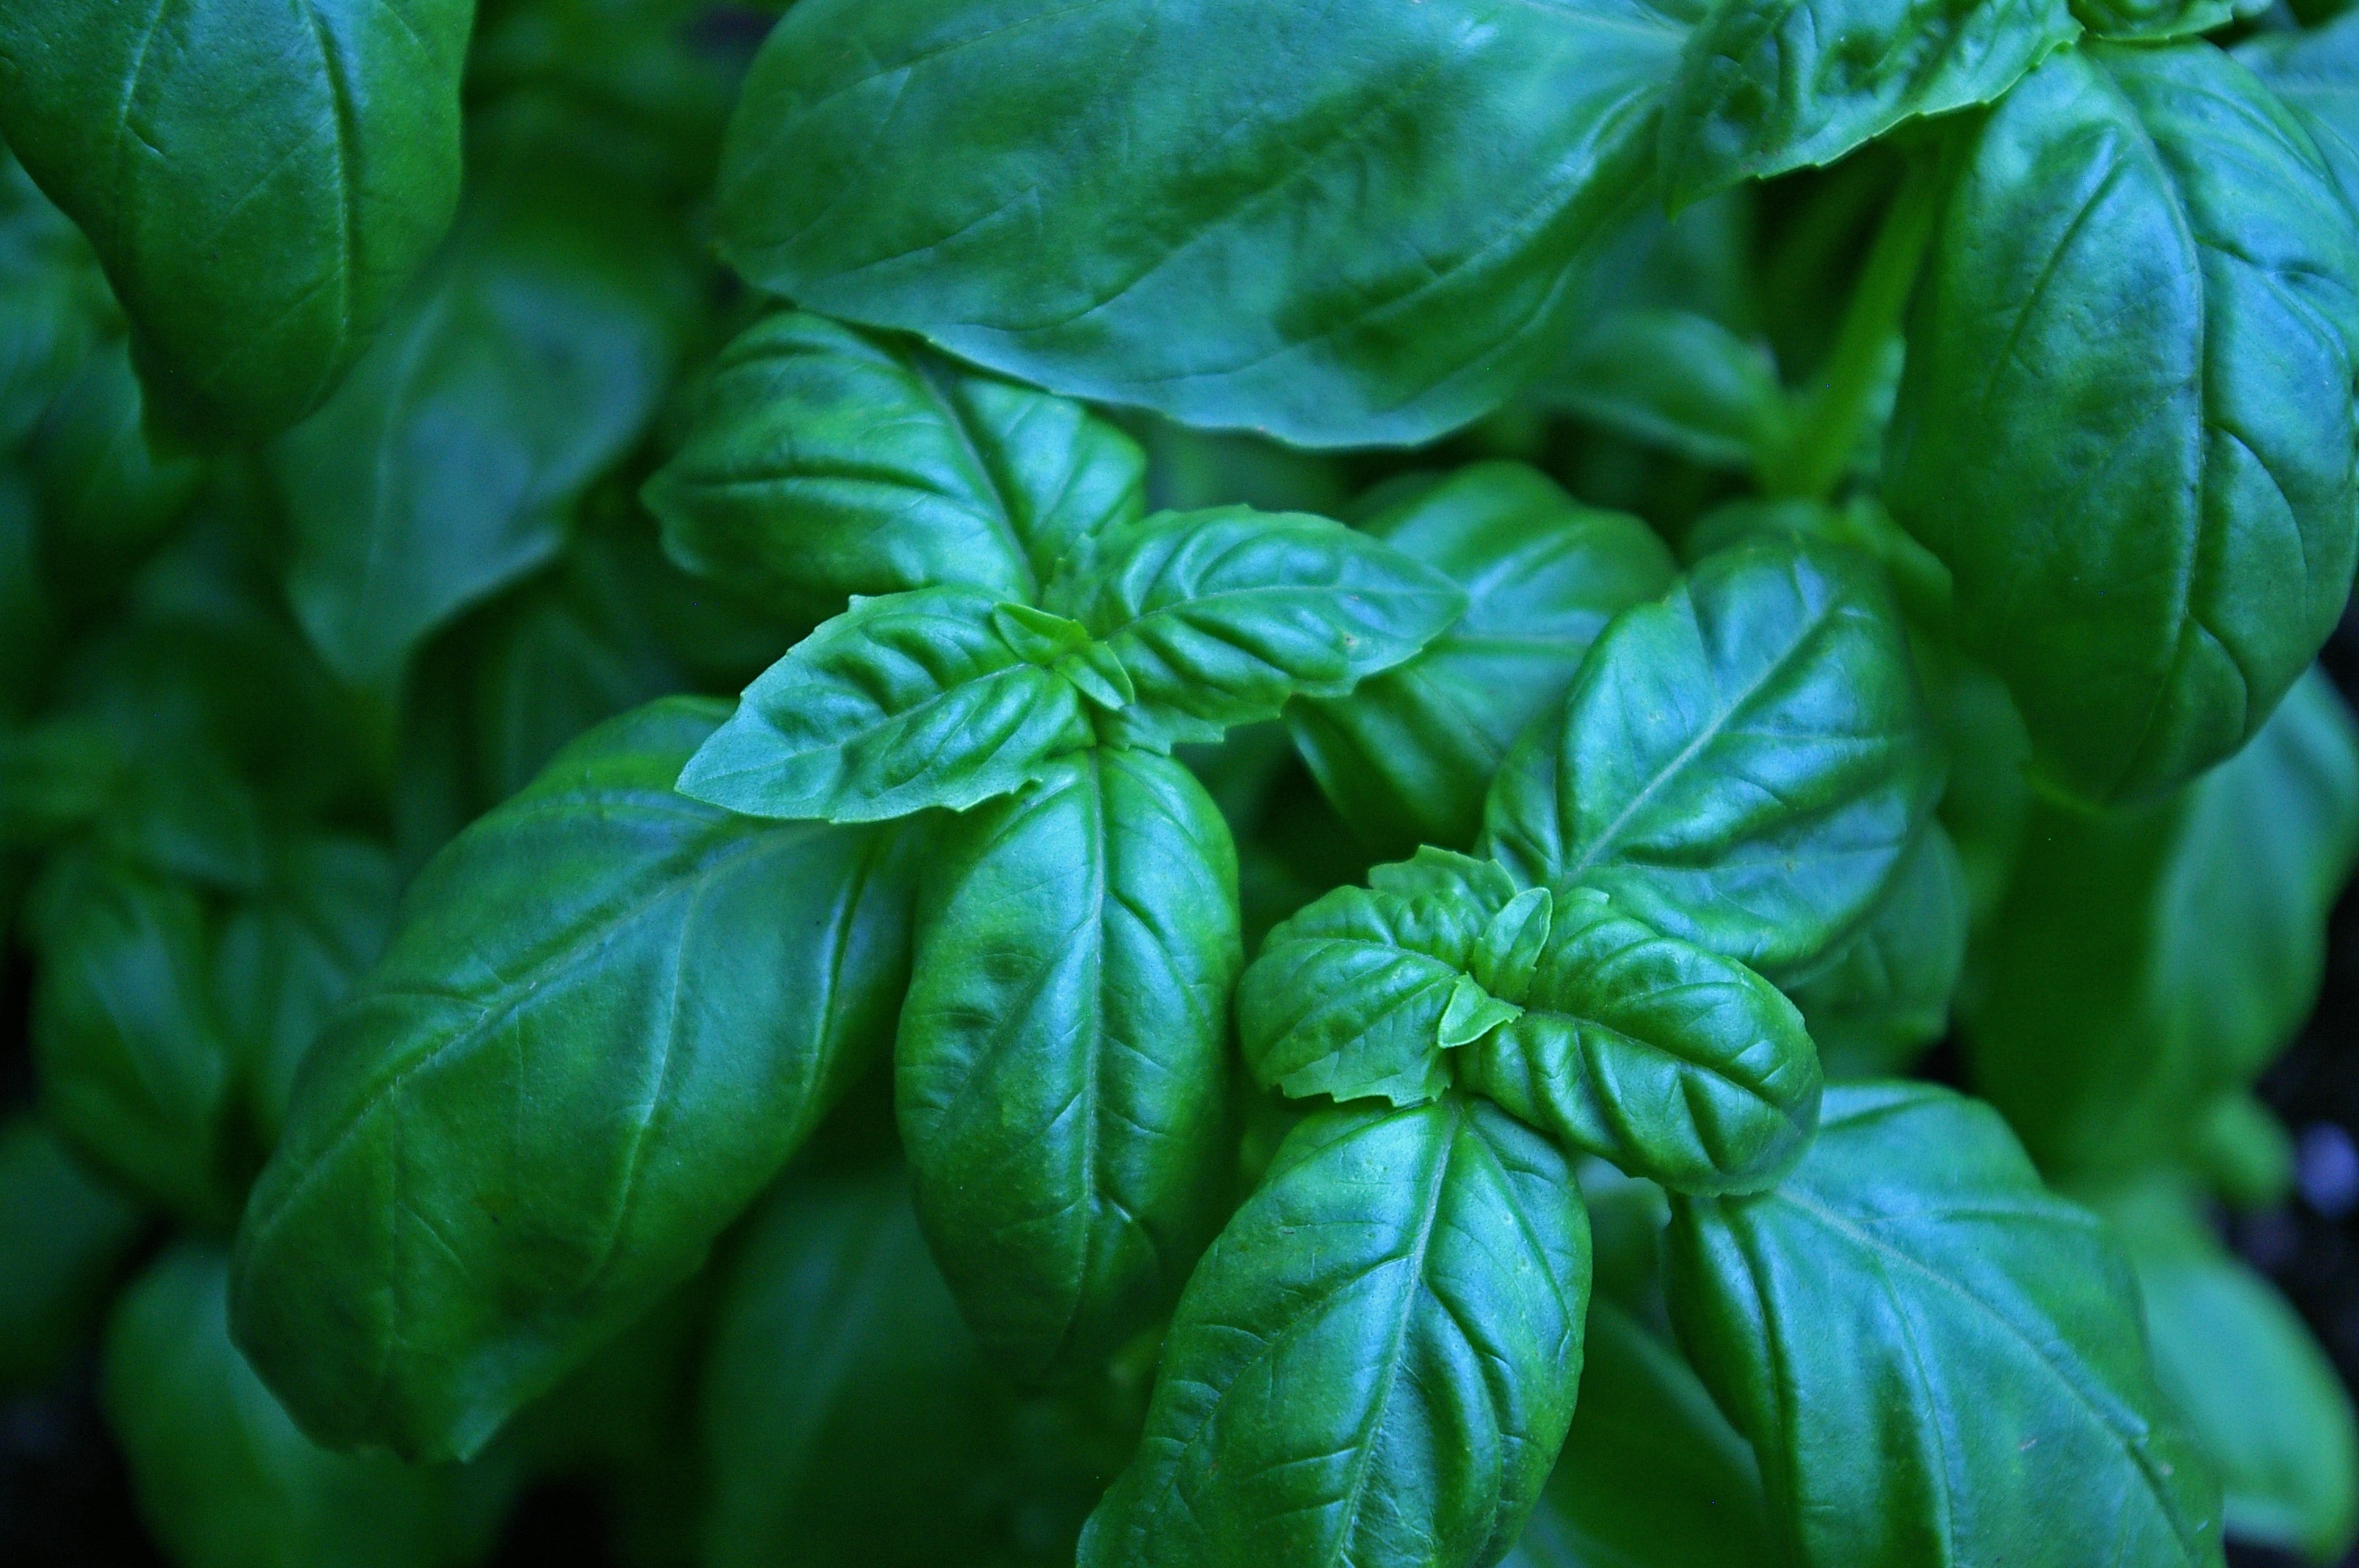
plant, leaf, flower, aroma, food, green, mediterranean, spice, herb, produce, vegetable, kitchen, botany, garden, healthy, eat, delicious, season, basil, cook, leaves, nutrition, vegetarian, frisch, herbs, italian, bio, culinary herbs, kitchen spice, herb garden